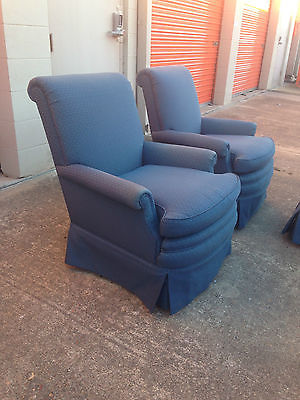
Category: chair